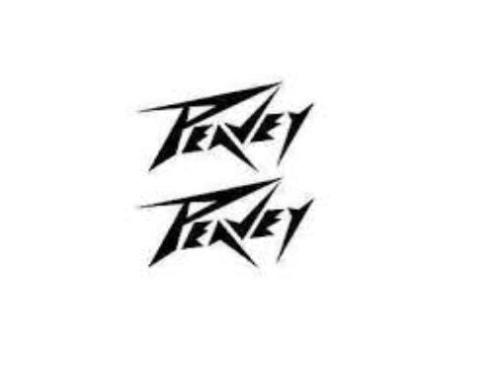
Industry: Electronic